HMS Sirius (1797)

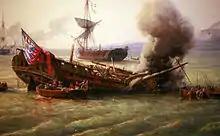
Scuttling of "Sirius"

"Sirius" was commissioned in May 1797 under the command of Captain Richard King. In the action of 24 October 1798, "Sirius" captured two Batavian Navy warships, the frigate "Furie" and corvette "Waakzaamheid" in the Texel. "Waakzaamheid" was under the command of Senior Captain Meindert van Neirop, and was armed with twenty-four 9-pounder guns on her main deck and two 6-pounders on her forecastle. She had 100 Batavian sailors and officers as well as 122 French soldiers aboard her, and was carrying 2,000 stands of arms as well as other ordnance stores. "Waakzaamheid" put up no struggle. The sloop shared in the capture.